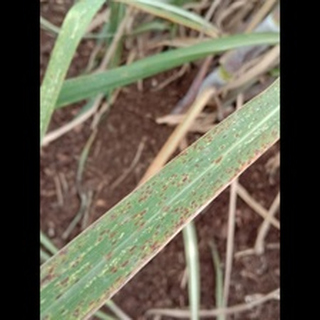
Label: sugarcane_rust